Black Sun Press

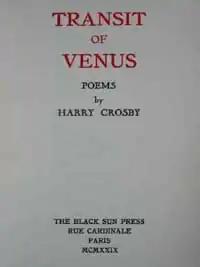
Cover from "Transit of Venus", poetry written by Harry Crosby and published by Black Sun Press, in 1929.

The books they published were "beautifully bound, hand set books." One of their most beautiful books was the "Hindu Love Manual" which they first found while on holiday in Damascus. They reprinted it in October 1928 in a release of only 20 copies. Bound in navy blue leather, the cover was stamped with gold to reflect the style of ancient Persian manuscripts. The inside pages were printed on handmade paper colored a distinctive shade of gray and decorated with a gold border. Each illustration in every copy was hand-colored.